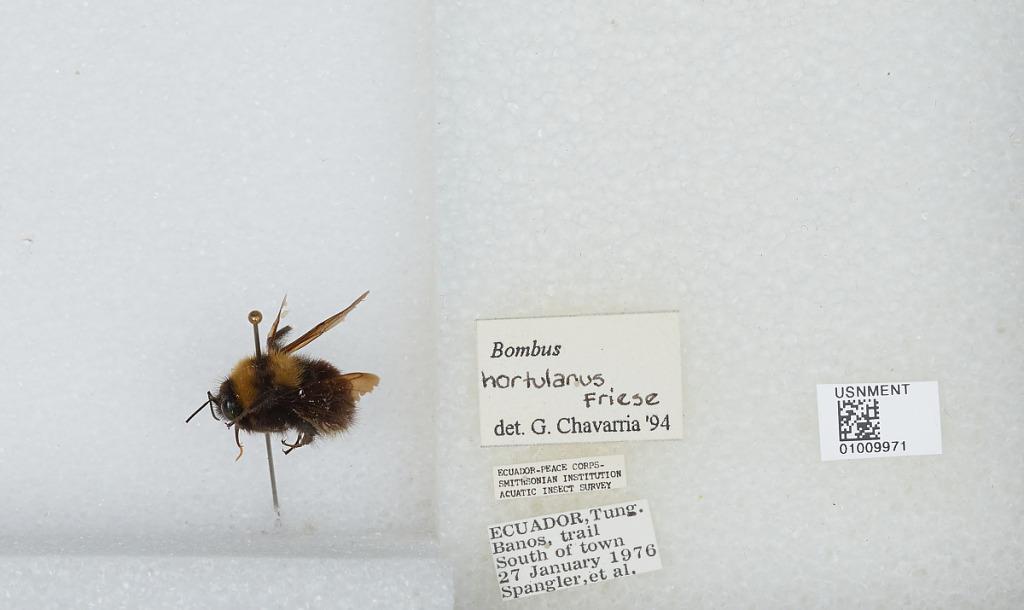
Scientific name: Bombus (Robustobombus) hortulanus Friese
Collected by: Spangler & et al.
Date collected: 1976-1-27
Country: Ecuador
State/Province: Tungurahua
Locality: Banos, trail south of town
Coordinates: -1.4086, -78.4167
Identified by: Chavarria, G.